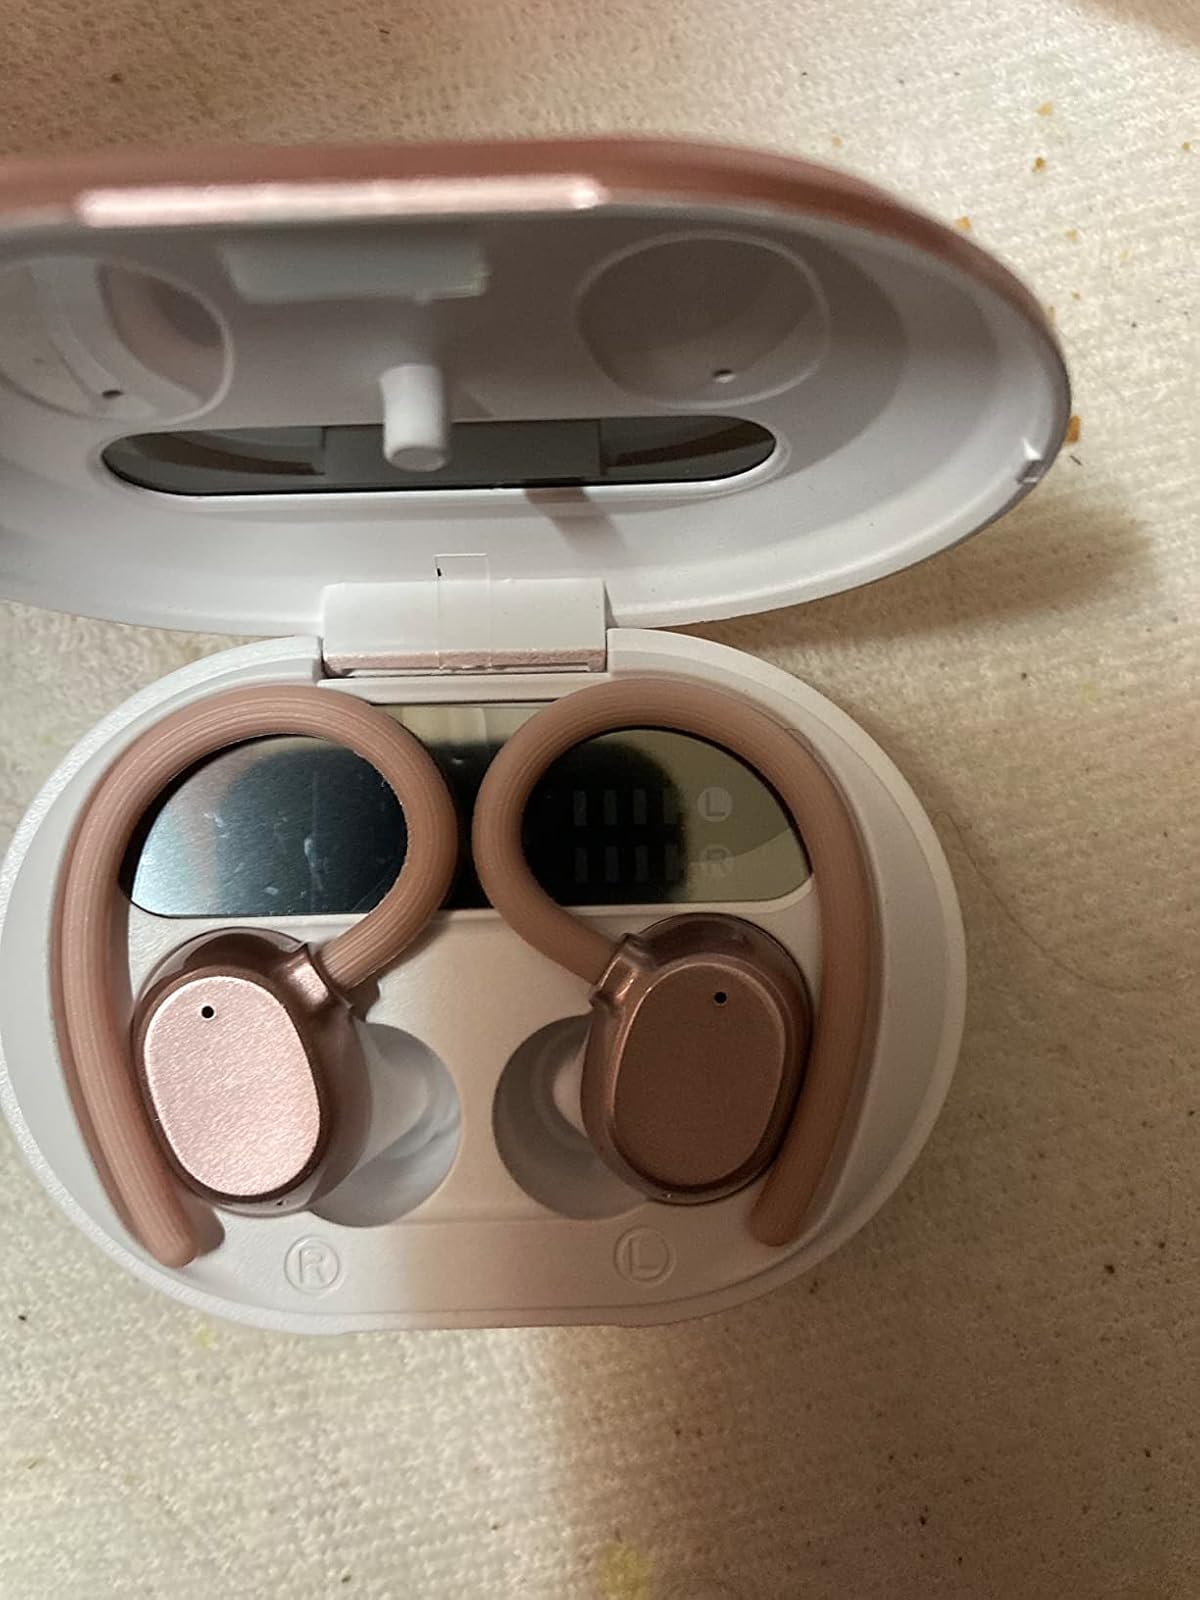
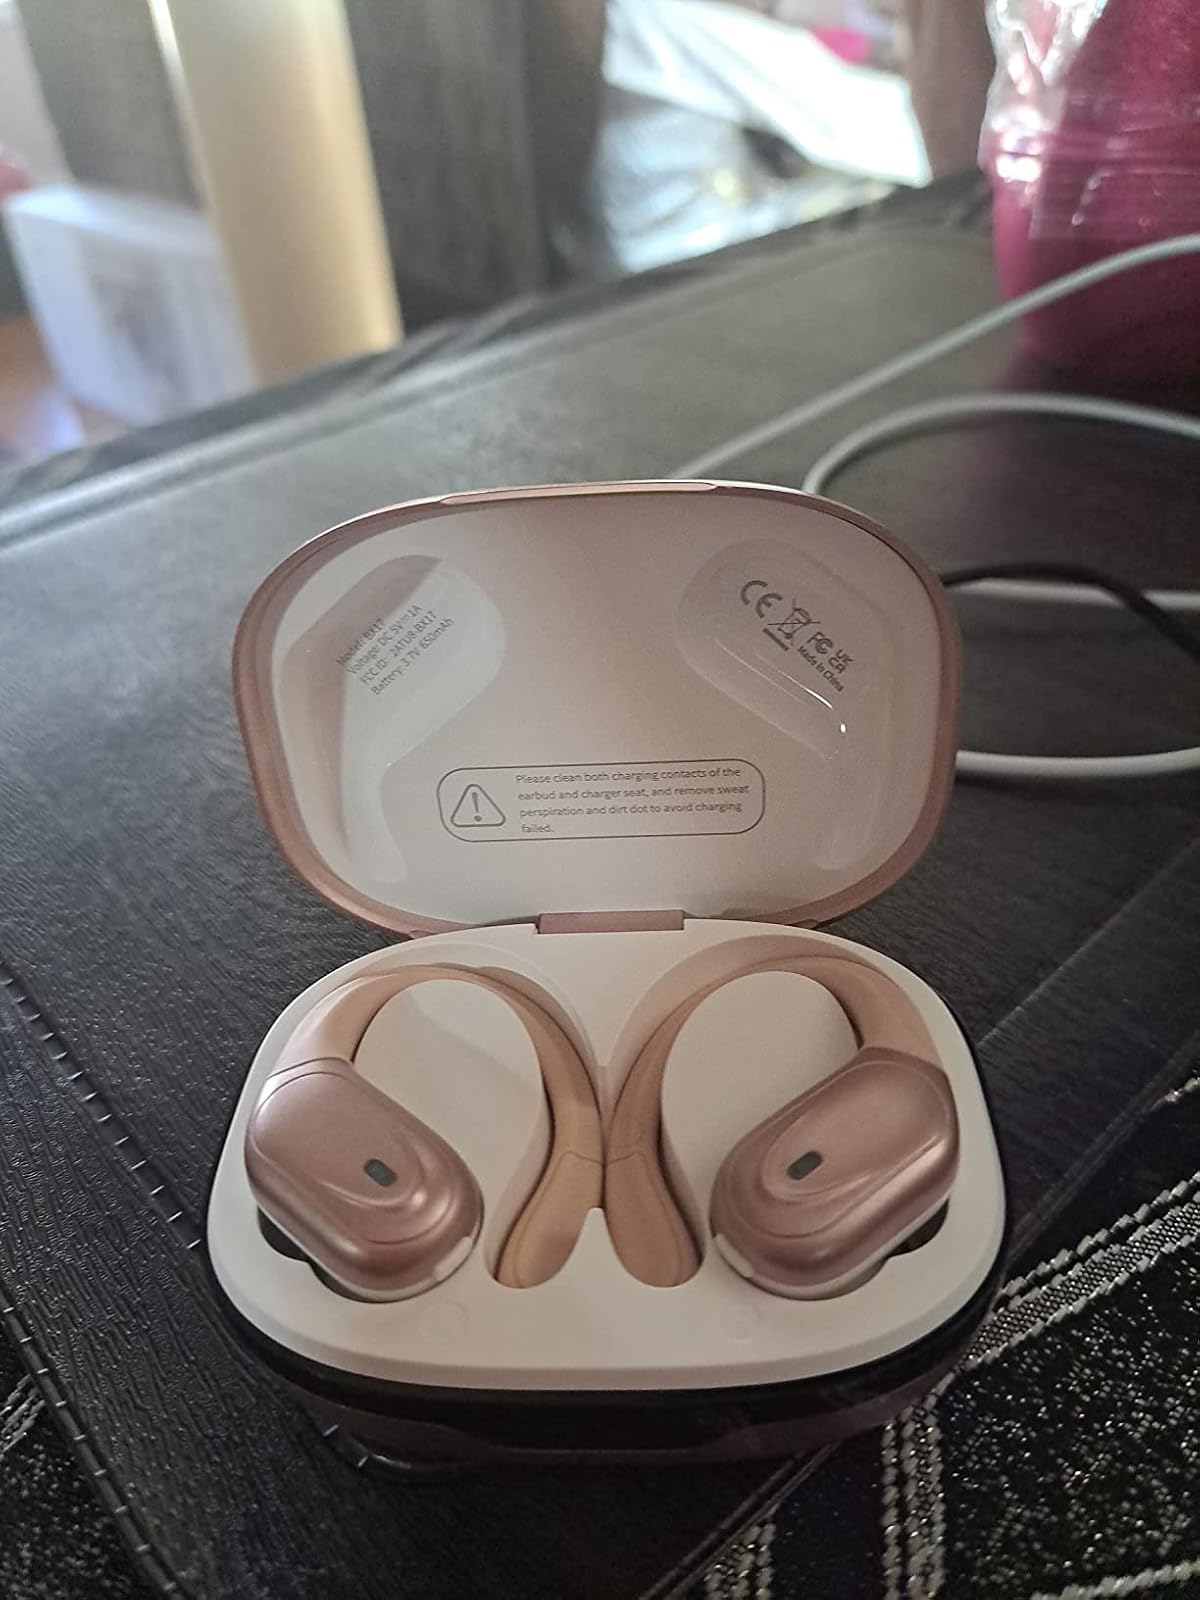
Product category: earbuds
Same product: no